Lagerstroemia indica

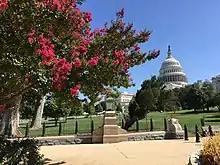
Crape myrtle blooming near the United States Capitol

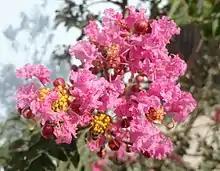
Inflorescence

The bark is thin and about thick, smooth, pinkish-gray and mottled, shedding each year. Leaves also shed each winter, after spectacular color display, and bare branches re-leaf early in the spring; leaves are small, smooth-edged, circular or oval-shaped, and dark green changing to yellow and orange and red in autumn.